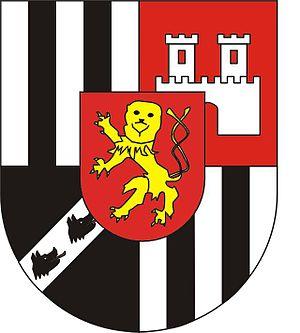
Louis-Adolphe-Pierre, prince de Sayn-Wittgenstein, est un generalfeldmarschall de l'armée impériale russe qui prit part aux guerres napoléoniennes. Il combattit la Grande Armée, vainement à Austerlitz en 1805 et à Friedland en 1807, mais avec plus de réussite lors de la campagne de Russie, de la campagne d'Allemagne et de la campagne de France.
Le comté de Sayn-Wittgenstein était un État du Saint-Empire romain germanique. La famille princière zu Sayn-Wittgenstein est une famille de la haute noblesse allemande qui subsiste toujours aujourd'hui.